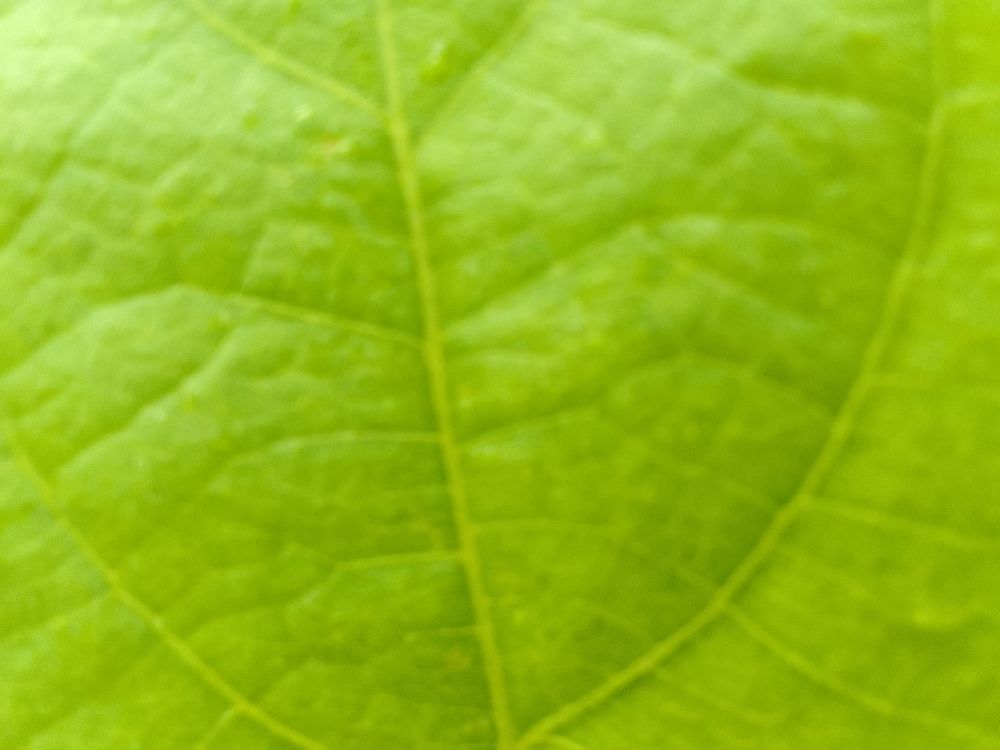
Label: healthy